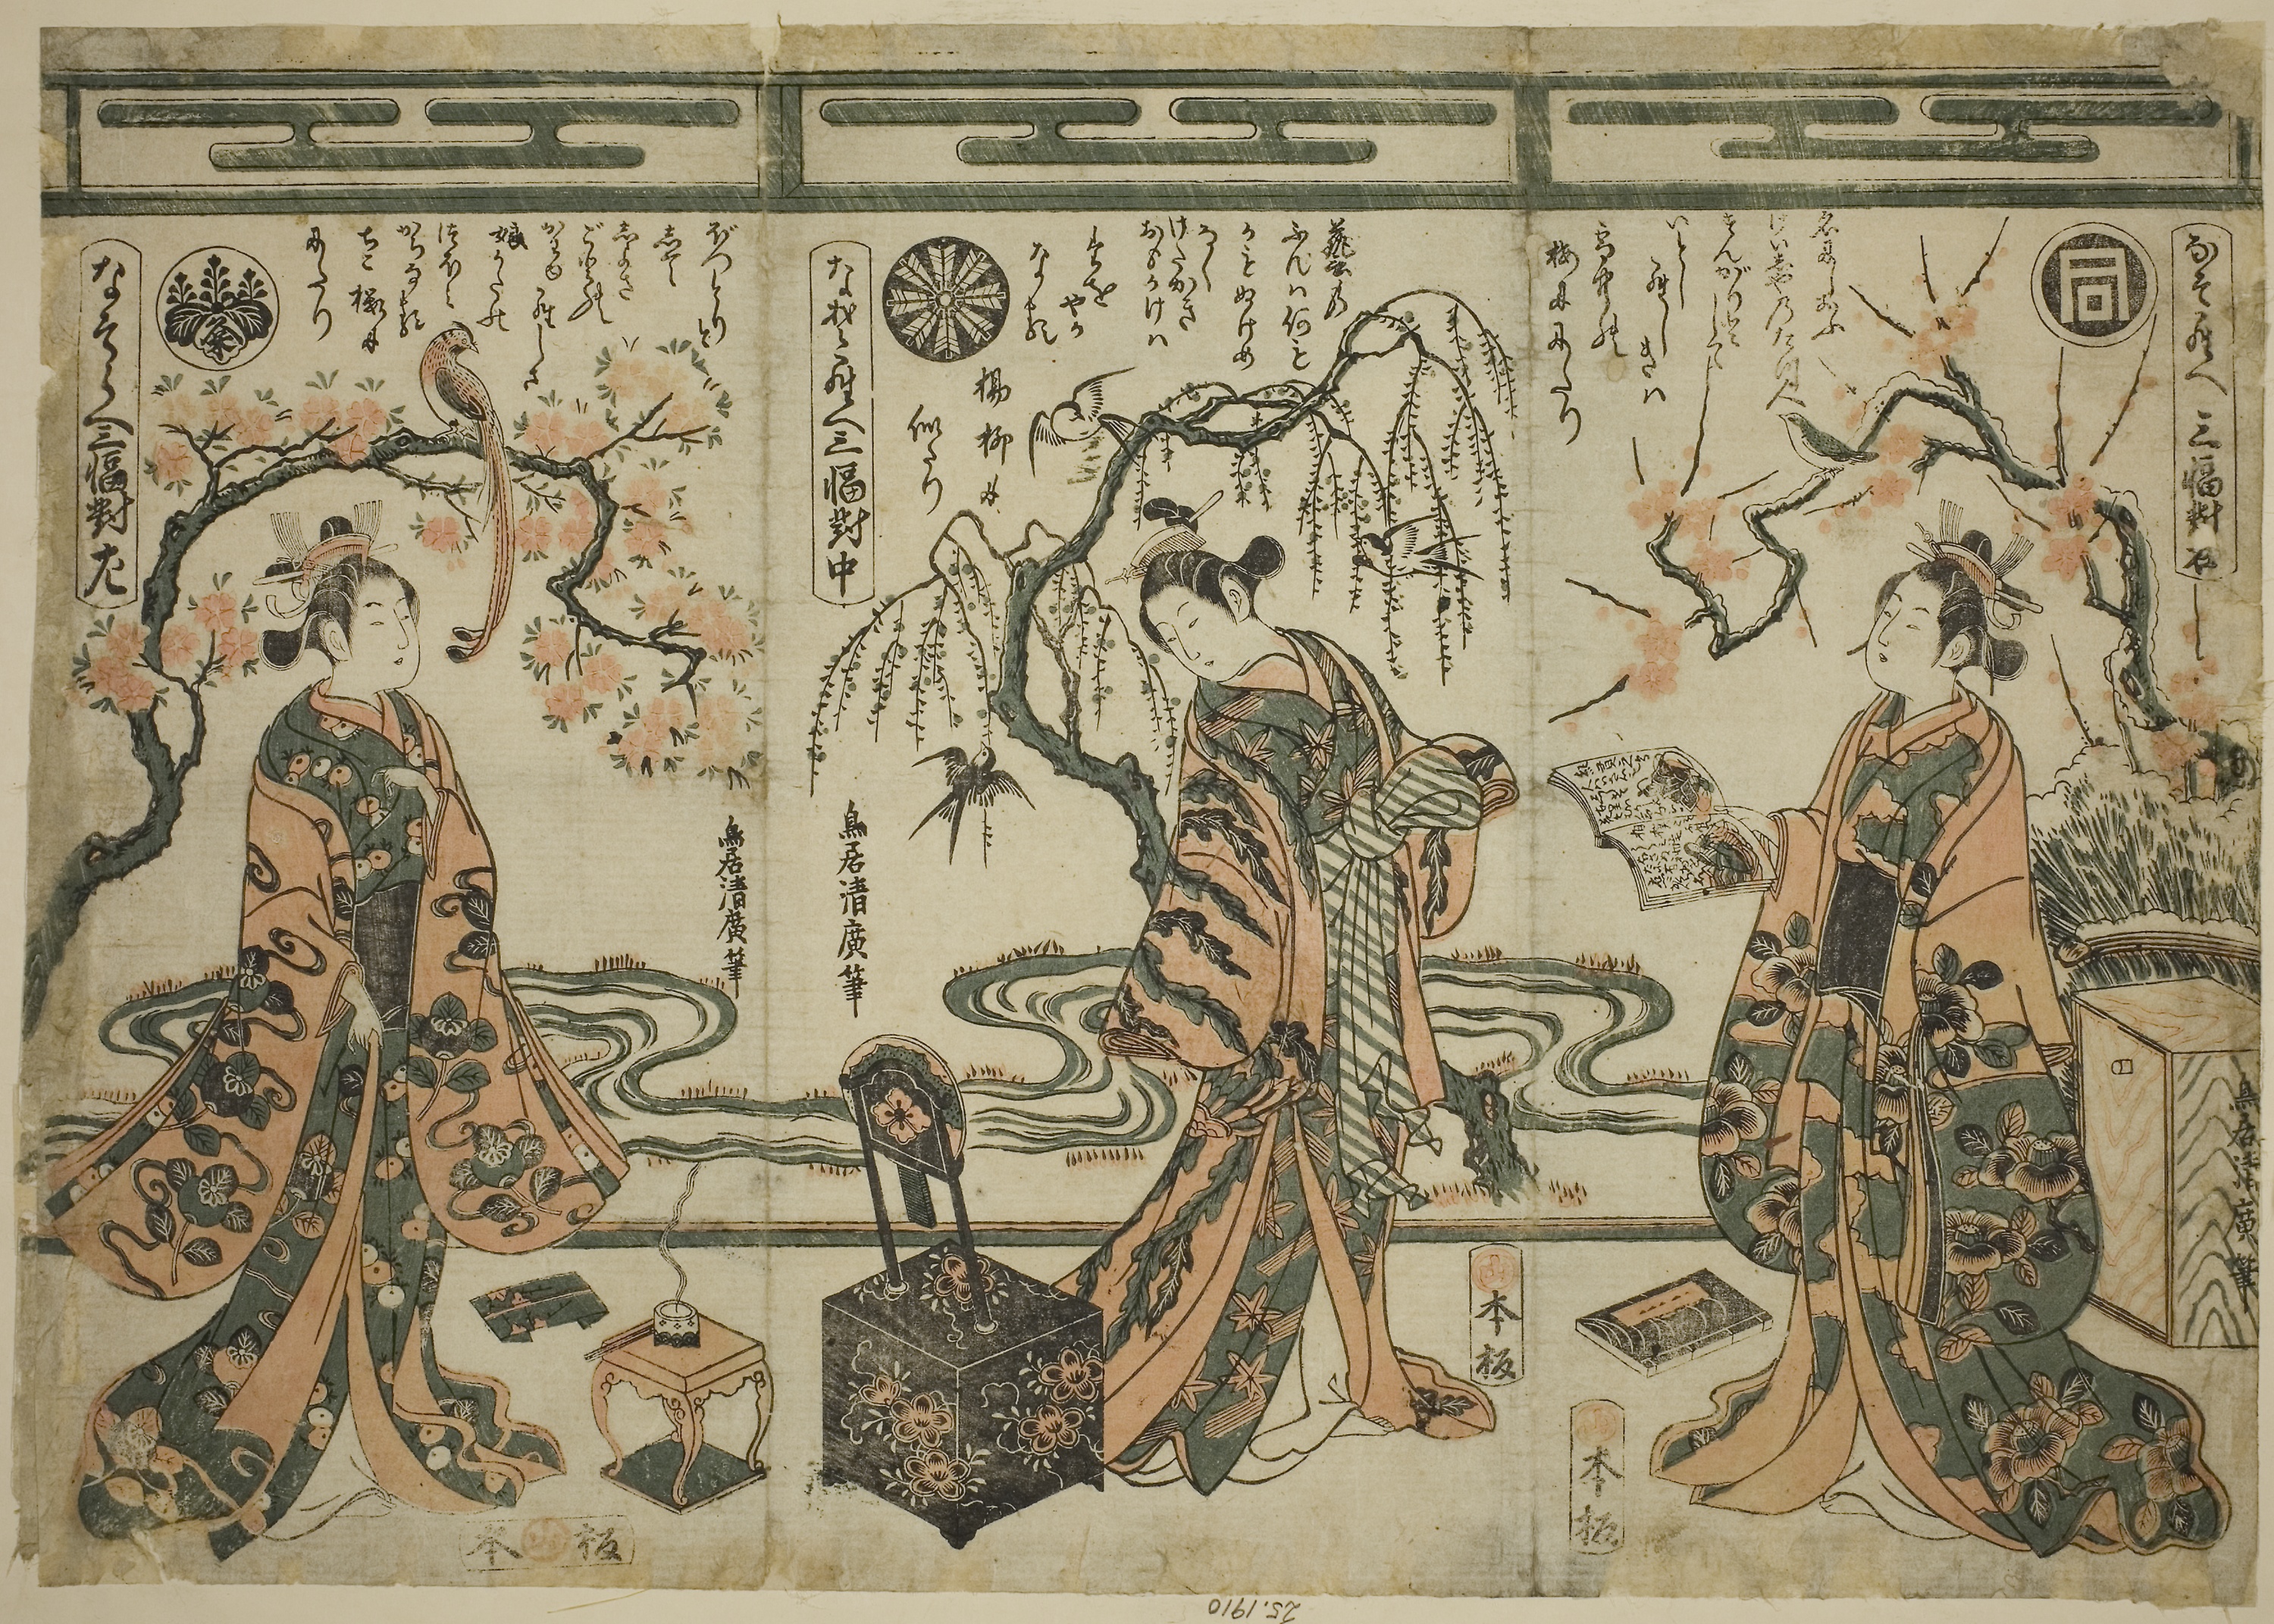
art, textile, tapestry, illustration, organism, history, painting, miniature, ancient history, drawing, mythology